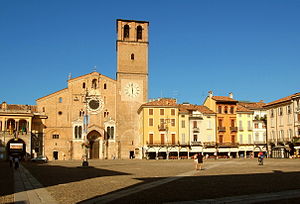
Lodi
Lodi er en italiensk by i regionen Lombardiet, lidt sydøst for Milano, og blev provinshovedby ved dannelsen af provinsen Lodi i 1992.